Pipeline and Hazardous Materials Safety Administration

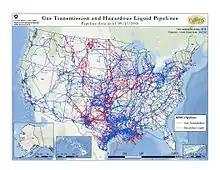
A map of pipelines in the United States as of September, 2015. Red is hazardous liquid pipelines, including crude oil.

As of 2022, the Office of Pipeline Safety regulated an expansive network of about 3.4 million miles of natural gas pipeline system in the United States and its hazardous liquid pipelines. This includes 229,000 miles of hazardous liquid pipelines, 302,000 miles of gas transmission pipelines, 2,284,000 miles of gas distribution mains and services, and 17,000 miles of gas-gathering pipelines. PHMSA’s pipeline safety program promotes the safe delivery of energy products to market in a manner that protects people, property, and the environment.